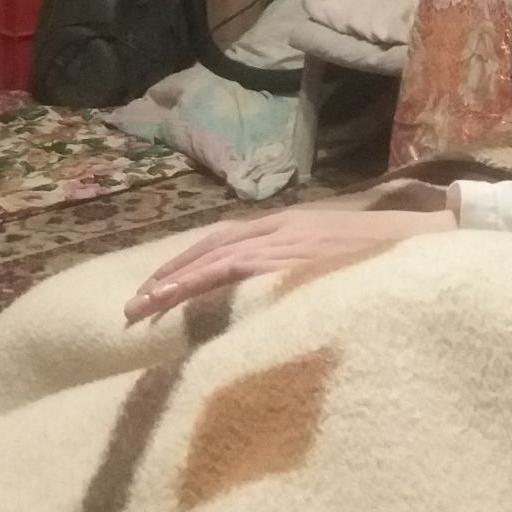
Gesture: no_gesture